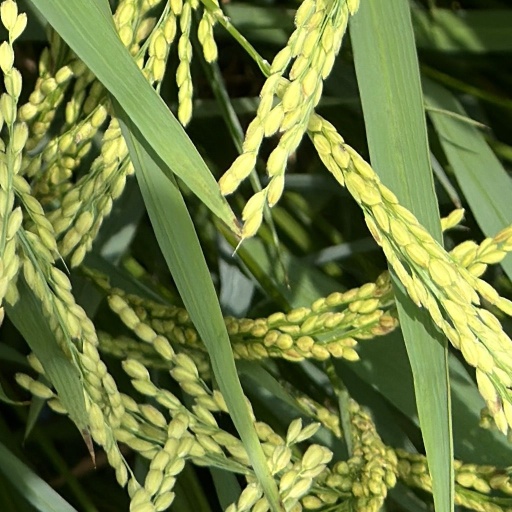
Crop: rice